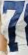
Number: 7